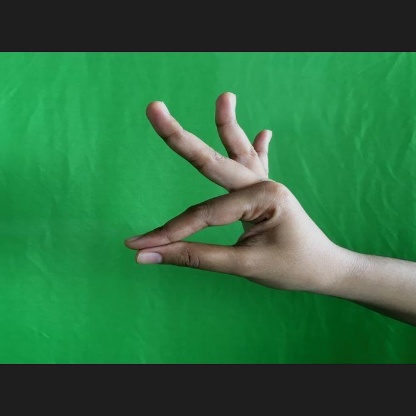
Mudra: Hamsasyam